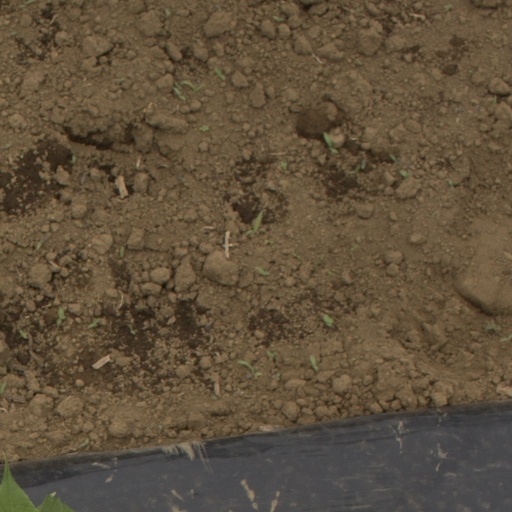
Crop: Jerusalem artichoke